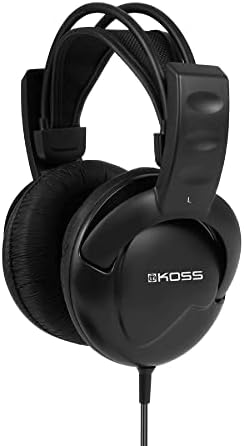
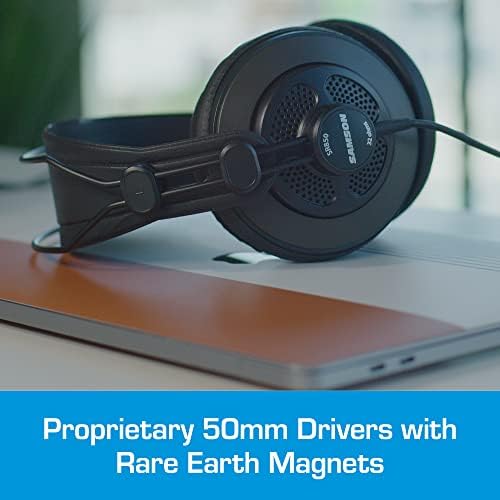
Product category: headphones
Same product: no